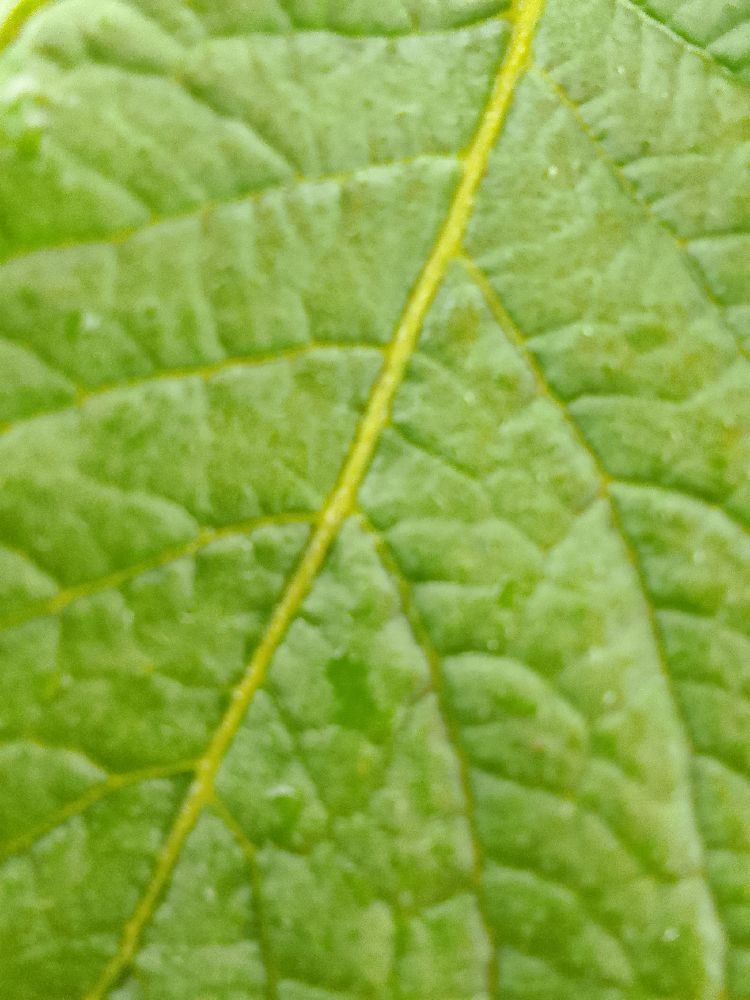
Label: Healthy